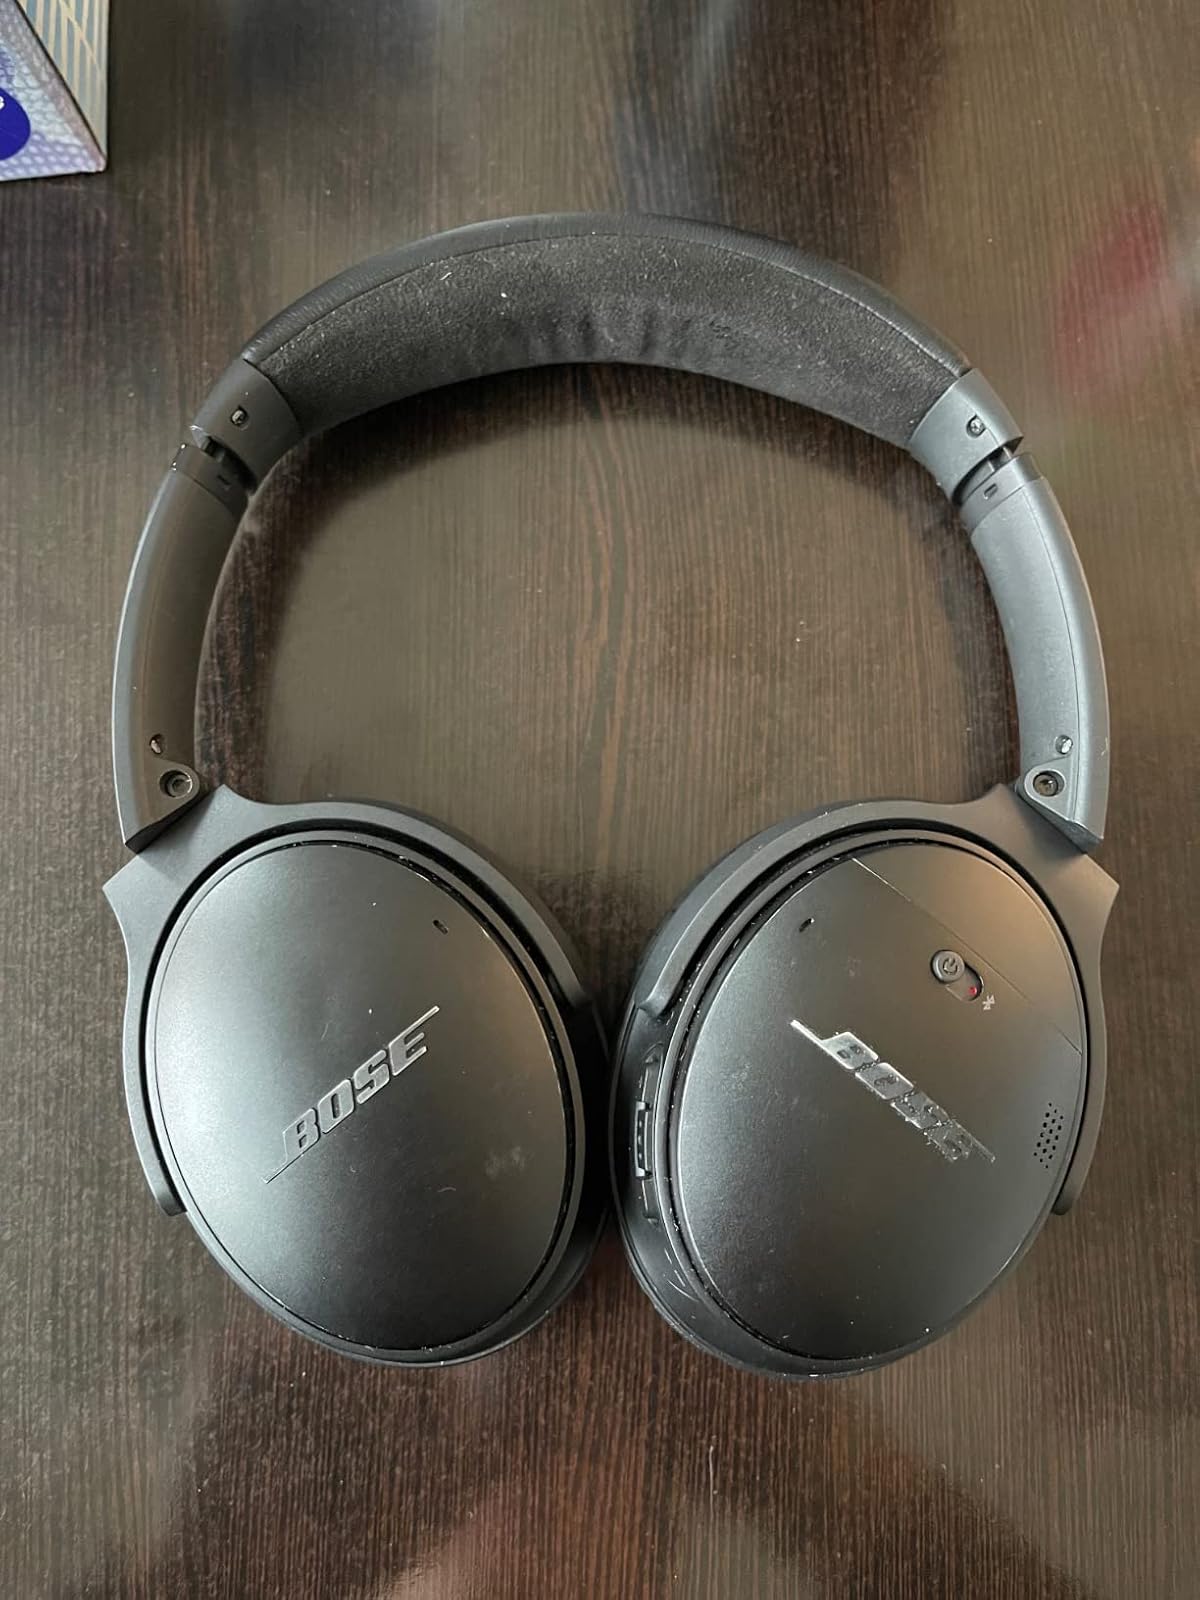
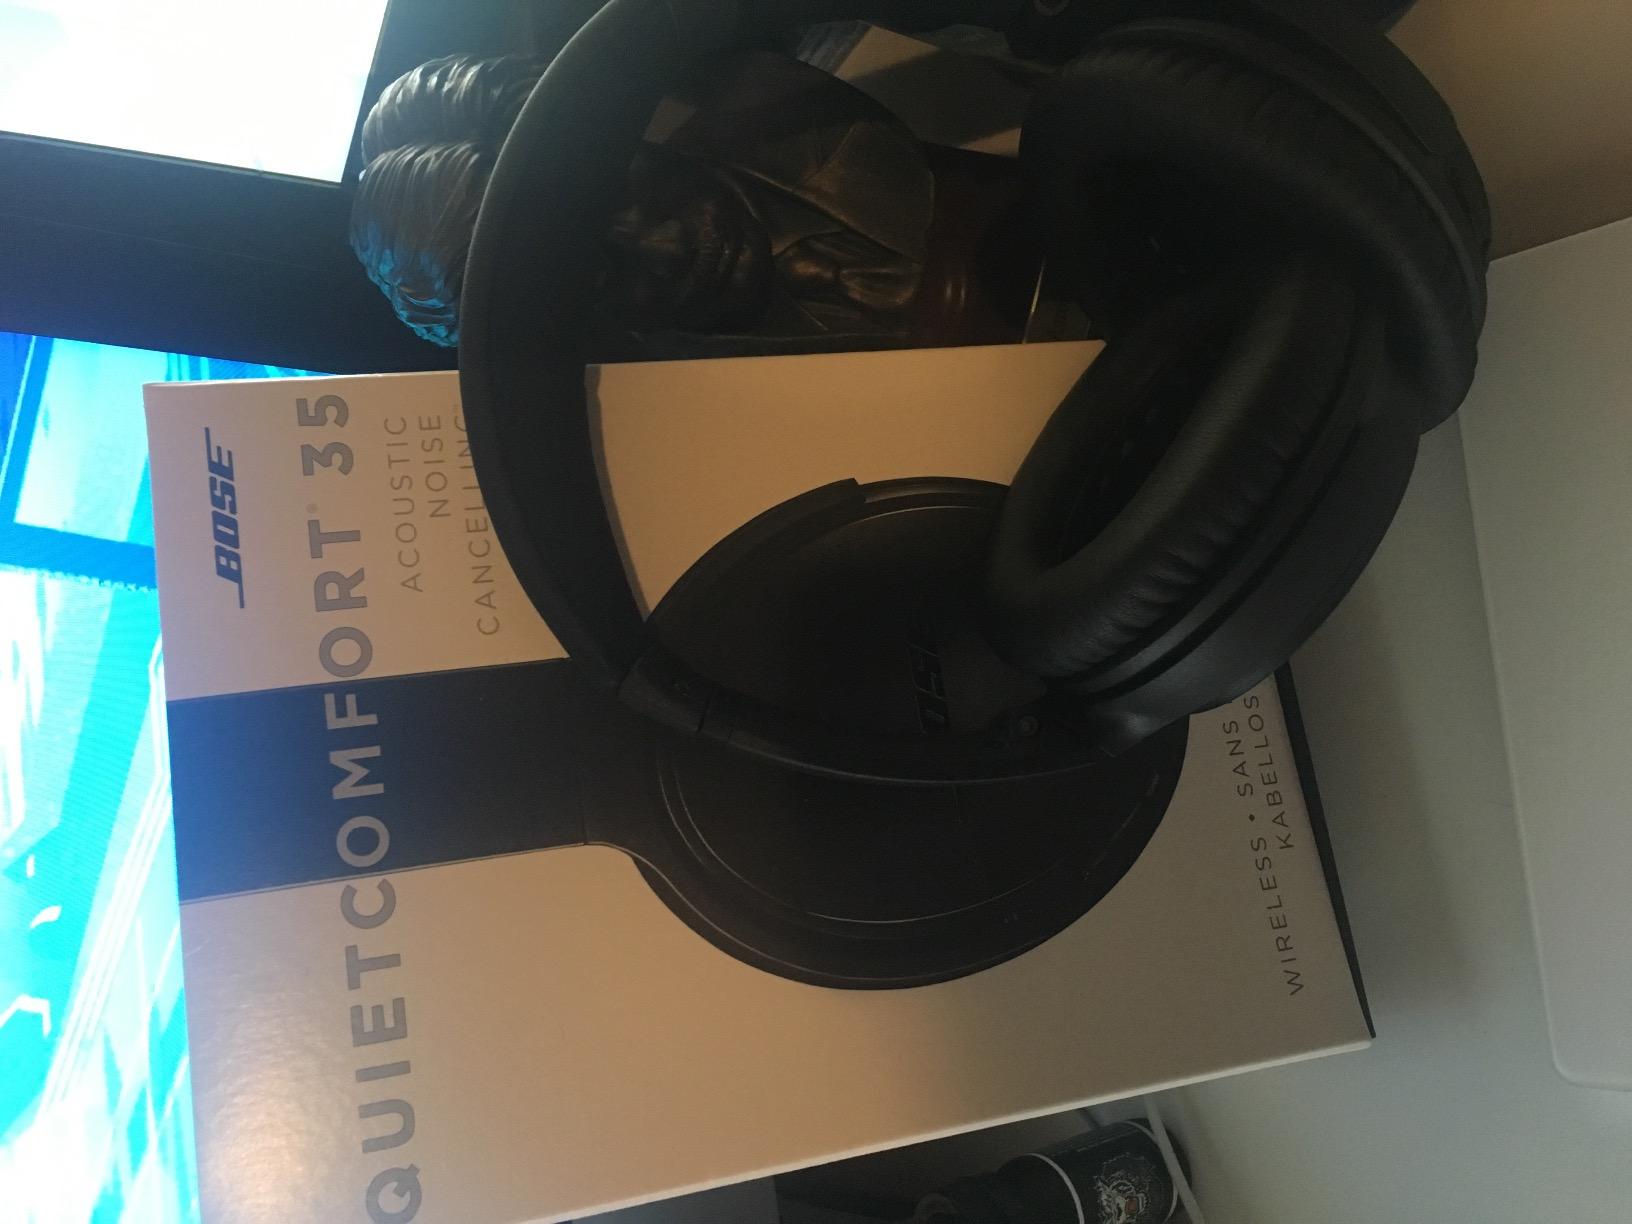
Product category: headphones
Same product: yes